Argungu Fishing Festival

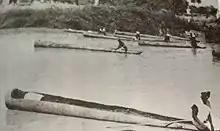
Fisher men in canoes.

In the 2020 Argungu Fishing Festival, the individual who caught the biggest fish weighing about 78 kilograms was awarded N10 million, two new cars and two seats for a Hajj trip. Second place and third place prizes were also awarded. Over 50,000 fishermen participated in the annual festival held in Kebbi State and the winners were graded based on the weight of the fish caught. The President of Nigeria, Muhammadu Buhari visited the 2020 Argungu Fishing Festival The festival in 2020 was the 60th edition after 10 years of being on hold according to the governor of the state Abubakar Bagudu. In addition, one of the festival's goals is to enrich community unity and encourage local fish farmers.